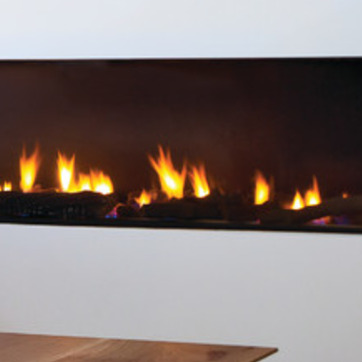
Material: other